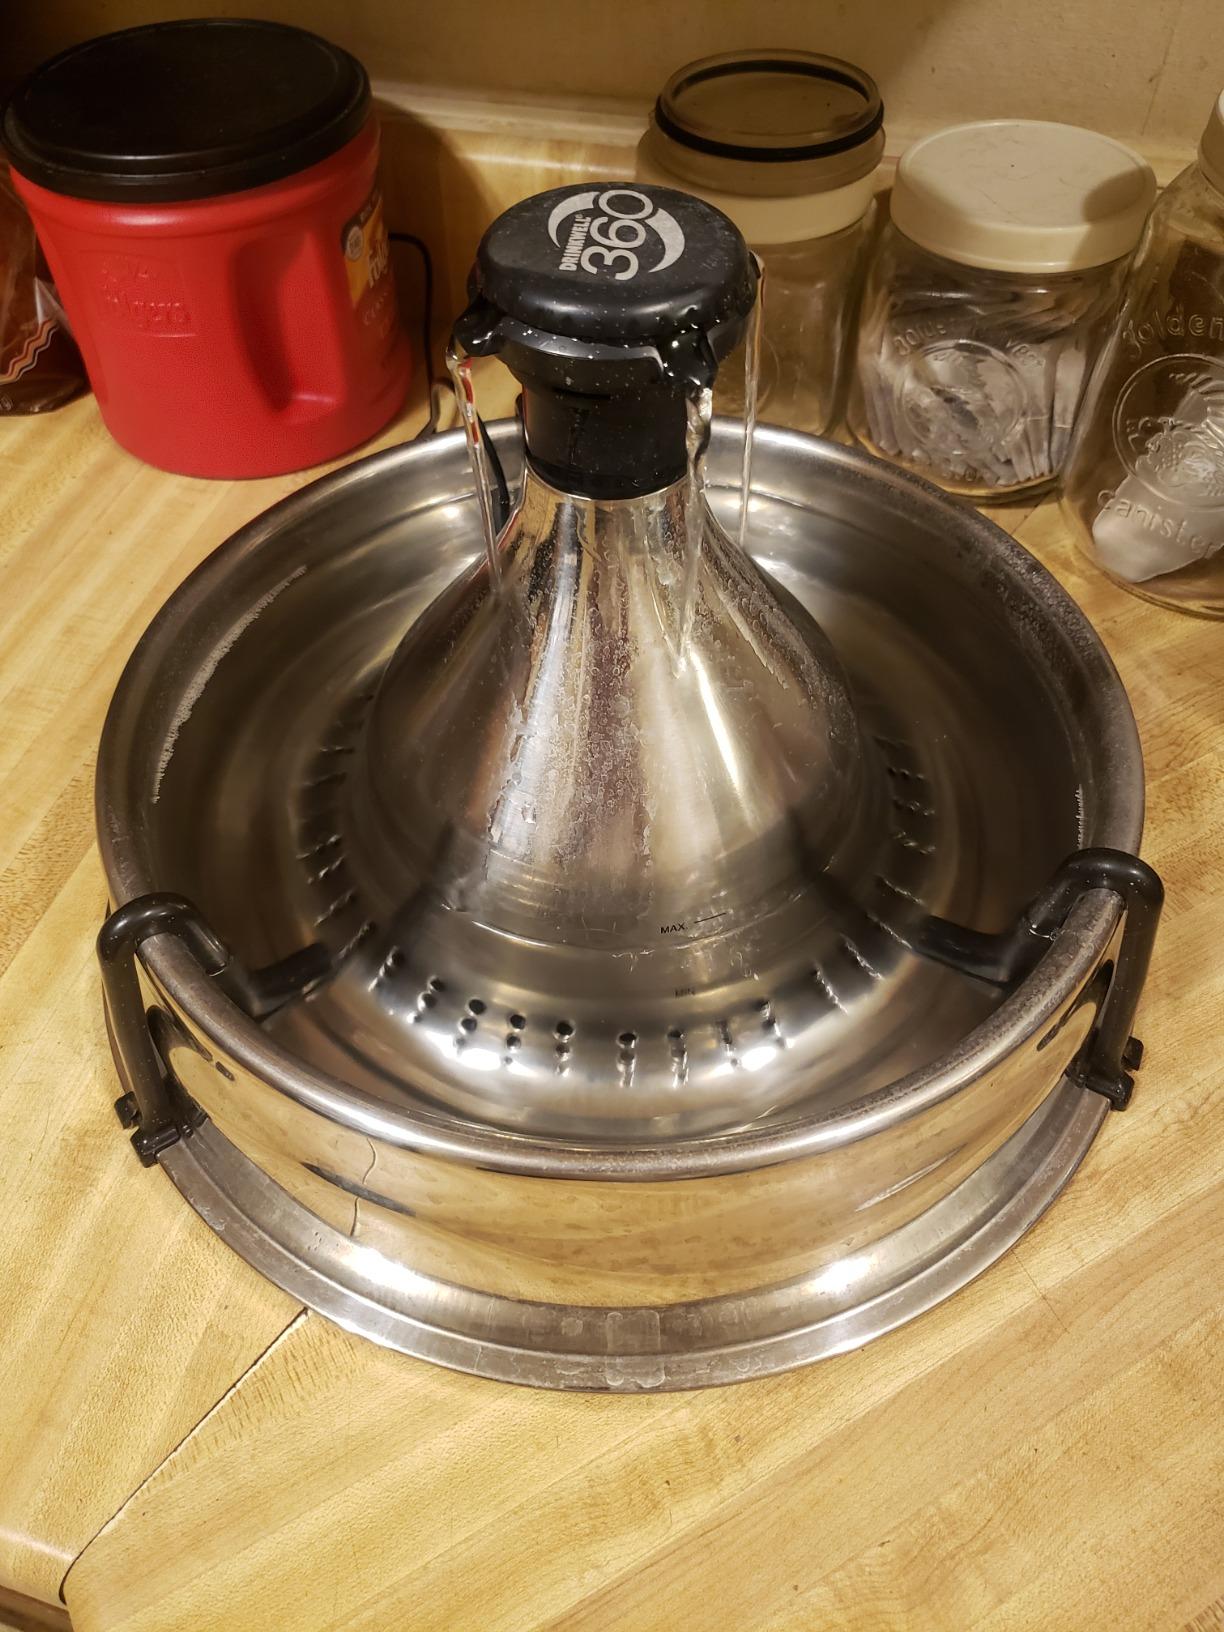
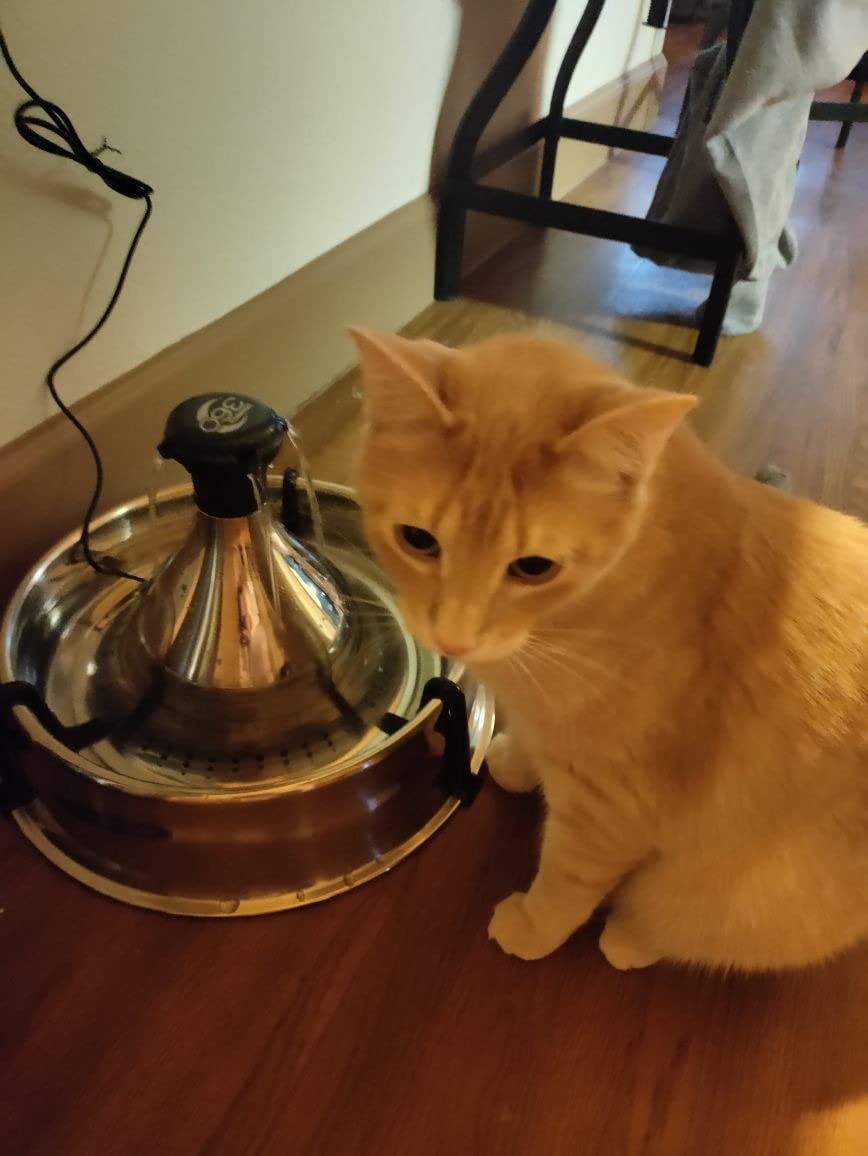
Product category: items_bowl
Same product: yes